Booster Gold

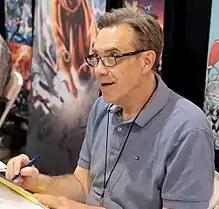
Dan Jurgens, the creator of Booster Gold, in 2017

Booster Gold first appeared in "Booster Gold" #1 (February 1986), being the first significant new character introduced into DC Universe continuity after "Crisis on Infinite Earths". The next year, he began to appear regularly in the "Justice League" series remaining a team member until the group disbanded in 1996. He and his former Leaguers subsequently appeared as the "Superbuddies" in the "Formerly Known as the Justice League" miniseries and its "JLA: Classified" sequel "I Can't Believe It's Not the Justice League".